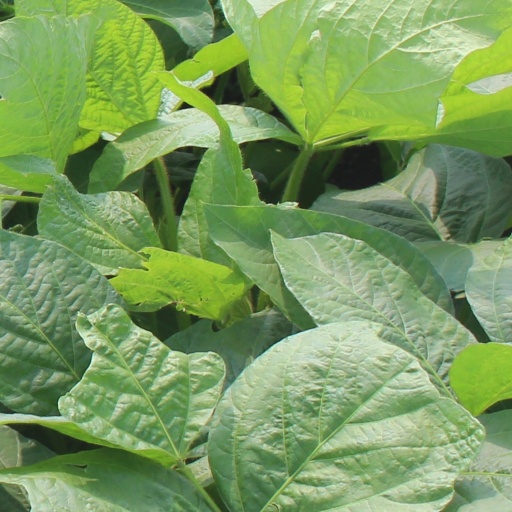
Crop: soybean